Hans Coppi

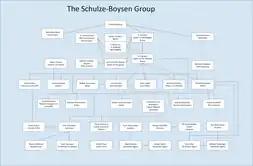
The Schulze-Boysen group in Germany

At the start of World War II, Coppi was conscripted, but was classed as "Unworthy of military service" ("Wehrunwürdiger") due to his background. Through a friend from the banned KJVD, he was introduced to the actor and dramaturge Wilhelm Schürmann-Horster's and became part of his group of friends. At regular meetings they would openly discuss current affairs, the development of the Nazi state and what it meant for them and their future. The group eventually encompassed sculptor Cay and his wife, a receptionist, Erika von Brockdorff, the sculptor Ruthild Hahne, her husband, the merchant , the architect , the commercial clerk , the printer Herbert Grasse and the electrician Eugen Neutert. As the war progressed the nature of the meetings changed from discussion to resistance at some point during October or November 1940. During the period from the late 1920s to mid-1930s, Schürmann-Horster was a dedicated promoter of political propaganda (agit-prop, political theatre) and had staged a number of political plays in both bars and factories. The group used these contacts of Schürmann-Horster's and their own contacts to organise a network of resistance activities in the factories and to build a resistance organisation.